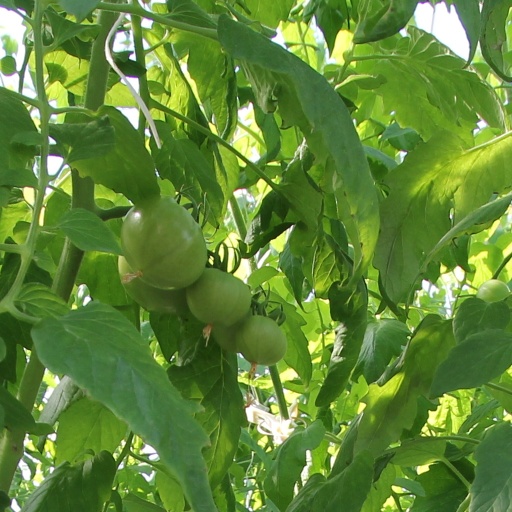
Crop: tomato